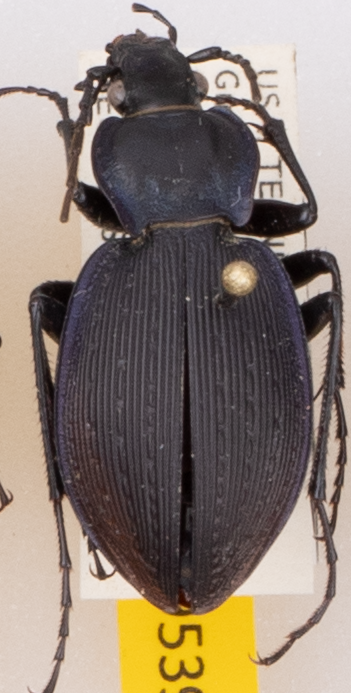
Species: Carabus goryi
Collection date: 2021-04-13
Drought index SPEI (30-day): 1.348
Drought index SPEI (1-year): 1.06
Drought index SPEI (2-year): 2.09